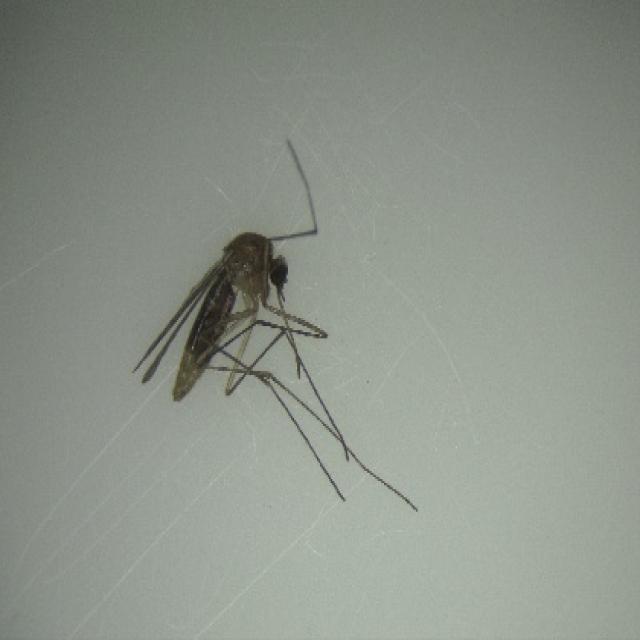
Species: culex_pipiens